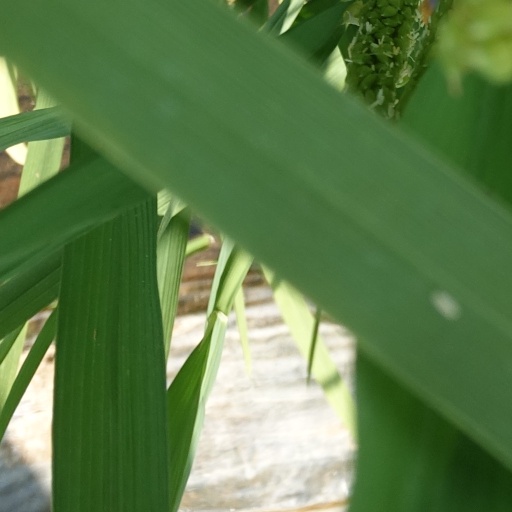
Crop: rice